Tuggeranong Town Centre

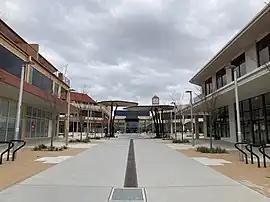
Walkway through Tuggeranong Town Centre

Tuggeranong Town Centre is the town centre of the district of Tuggeranong in the Australian Capital Territory. It is located on the south-western side of Lake Tuggeranong and composed of a large two-storey mall called South.Point Tuggeranong, as well as smaller shopping complexes, the Homeworld, and Tuggeranong Shopping Square, and many other buildings and shops. It is also the location of the Tuggeranong Interchange, a youth centre, a bowling alley, Tuggeranong Skate Park, the Tuggeranong Arts Centre and Lake Tuggeranong College. Much of its architecture is noticeably Postmodern, infused with classical features such as prominent red roofs and a clock tower, as well as distinctive features such as one large round window each on most sides of the library.